Prospectus (finance)

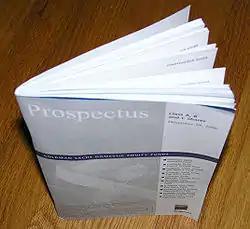
A prospectus from the US

A prospectus, in finance, is a disclosure document that describes a financial security for potential buyers. It commonly provides investors with material information about mutual funds, stocks, bonds and other investments, such as a description of the company's business, financial statements, biographies of officers and directors, detailed information about their compensation, any litigation that is taking place, a list of material properties and any other material information. In the context of an individual securities offering, such as an initial public offering, a prospectus is distributed by underwriters or other financial firms to potential investors. Today, prospectuses are most widely distributed through websites such as EDGAR and its equivalents in other countries.